Rob Bell

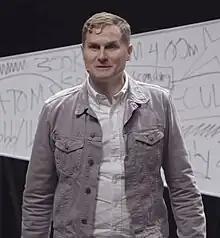
Bell on "Everything is Spiritual" tour in 2016

Robert Holmes Bell Jr. (born August 23, 1970) is an American author, speaker, playwright, musician and former pastor. Bell founded Mars Hill Bible Church in Grandville, Michigan, and pastored it until 2012. Under his leadership, Mars Hill was one of the fastest-growing churches in America.